Hügelkultur

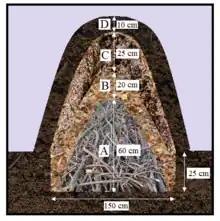
A schematic image of a Hügelkultur mound. (A = wood with soil, B = leaves (possibly turf), C = compost, D = garden soil (not shown is the top layer of mulch to protect against erosion and drying out))

Hügelkultur (alternative spelling without umlaut: Huegelkultur), literally mound bed or mound culture, is a horticultural technique where a mound constructed from decaying wood debris and other compostable biomass plant materials is later (or immediately) planted as a raised bed. Considered a permaculture practice, advocates claim that the technique helps to improve soil fertility, water retention, and soil warming, thus benefitting plants grown on or near such mounds.